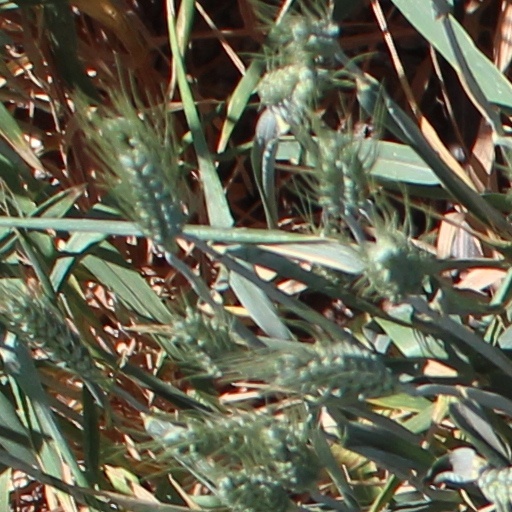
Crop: wheat